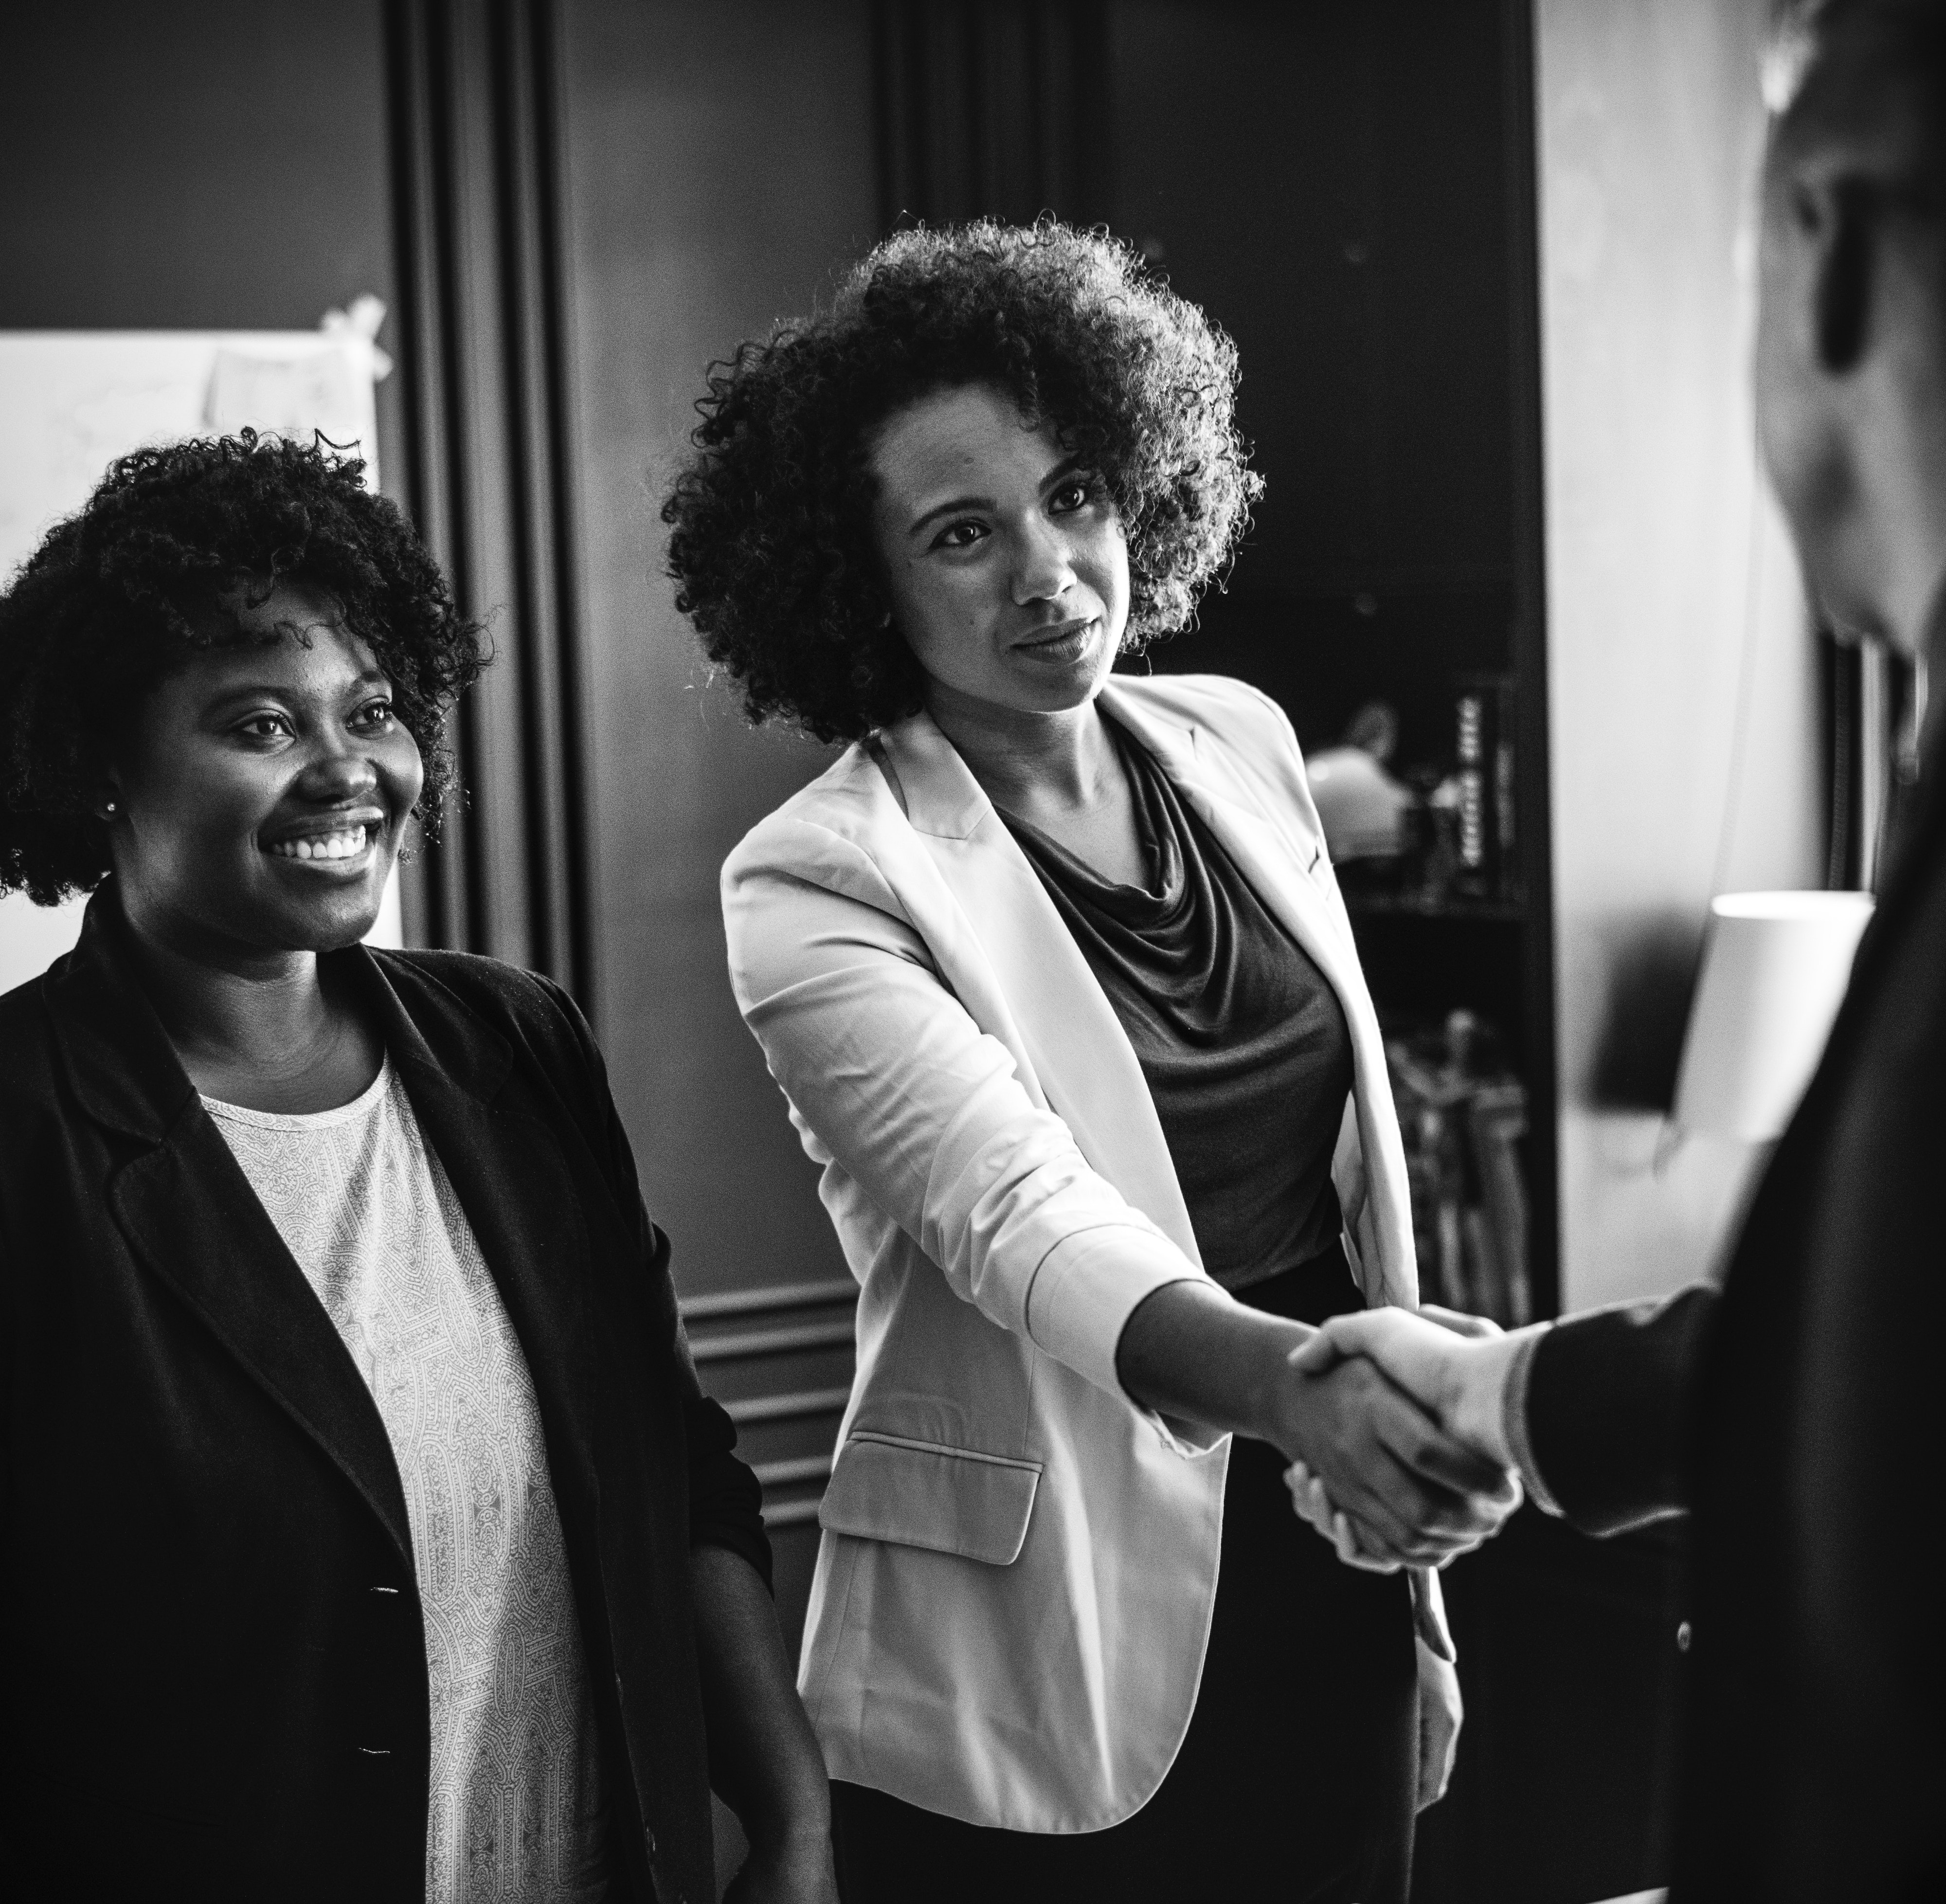
black, white, photograph, black and white, monochrome, hairstyle, monochrome photography, afro, human, photography, fun, room, smile, style, jheri curl, fashion design, black hair, performance